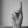
ASL letter: K